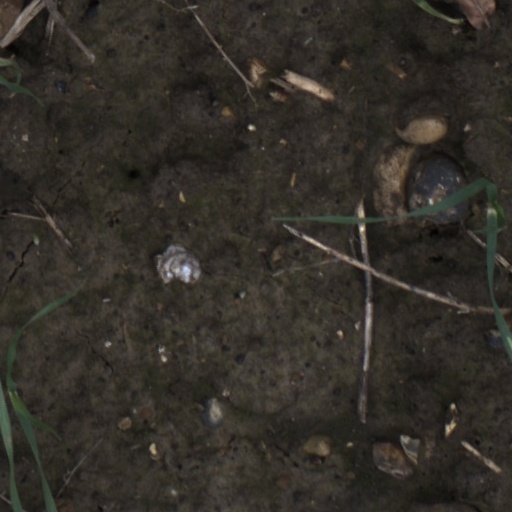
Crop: wheat